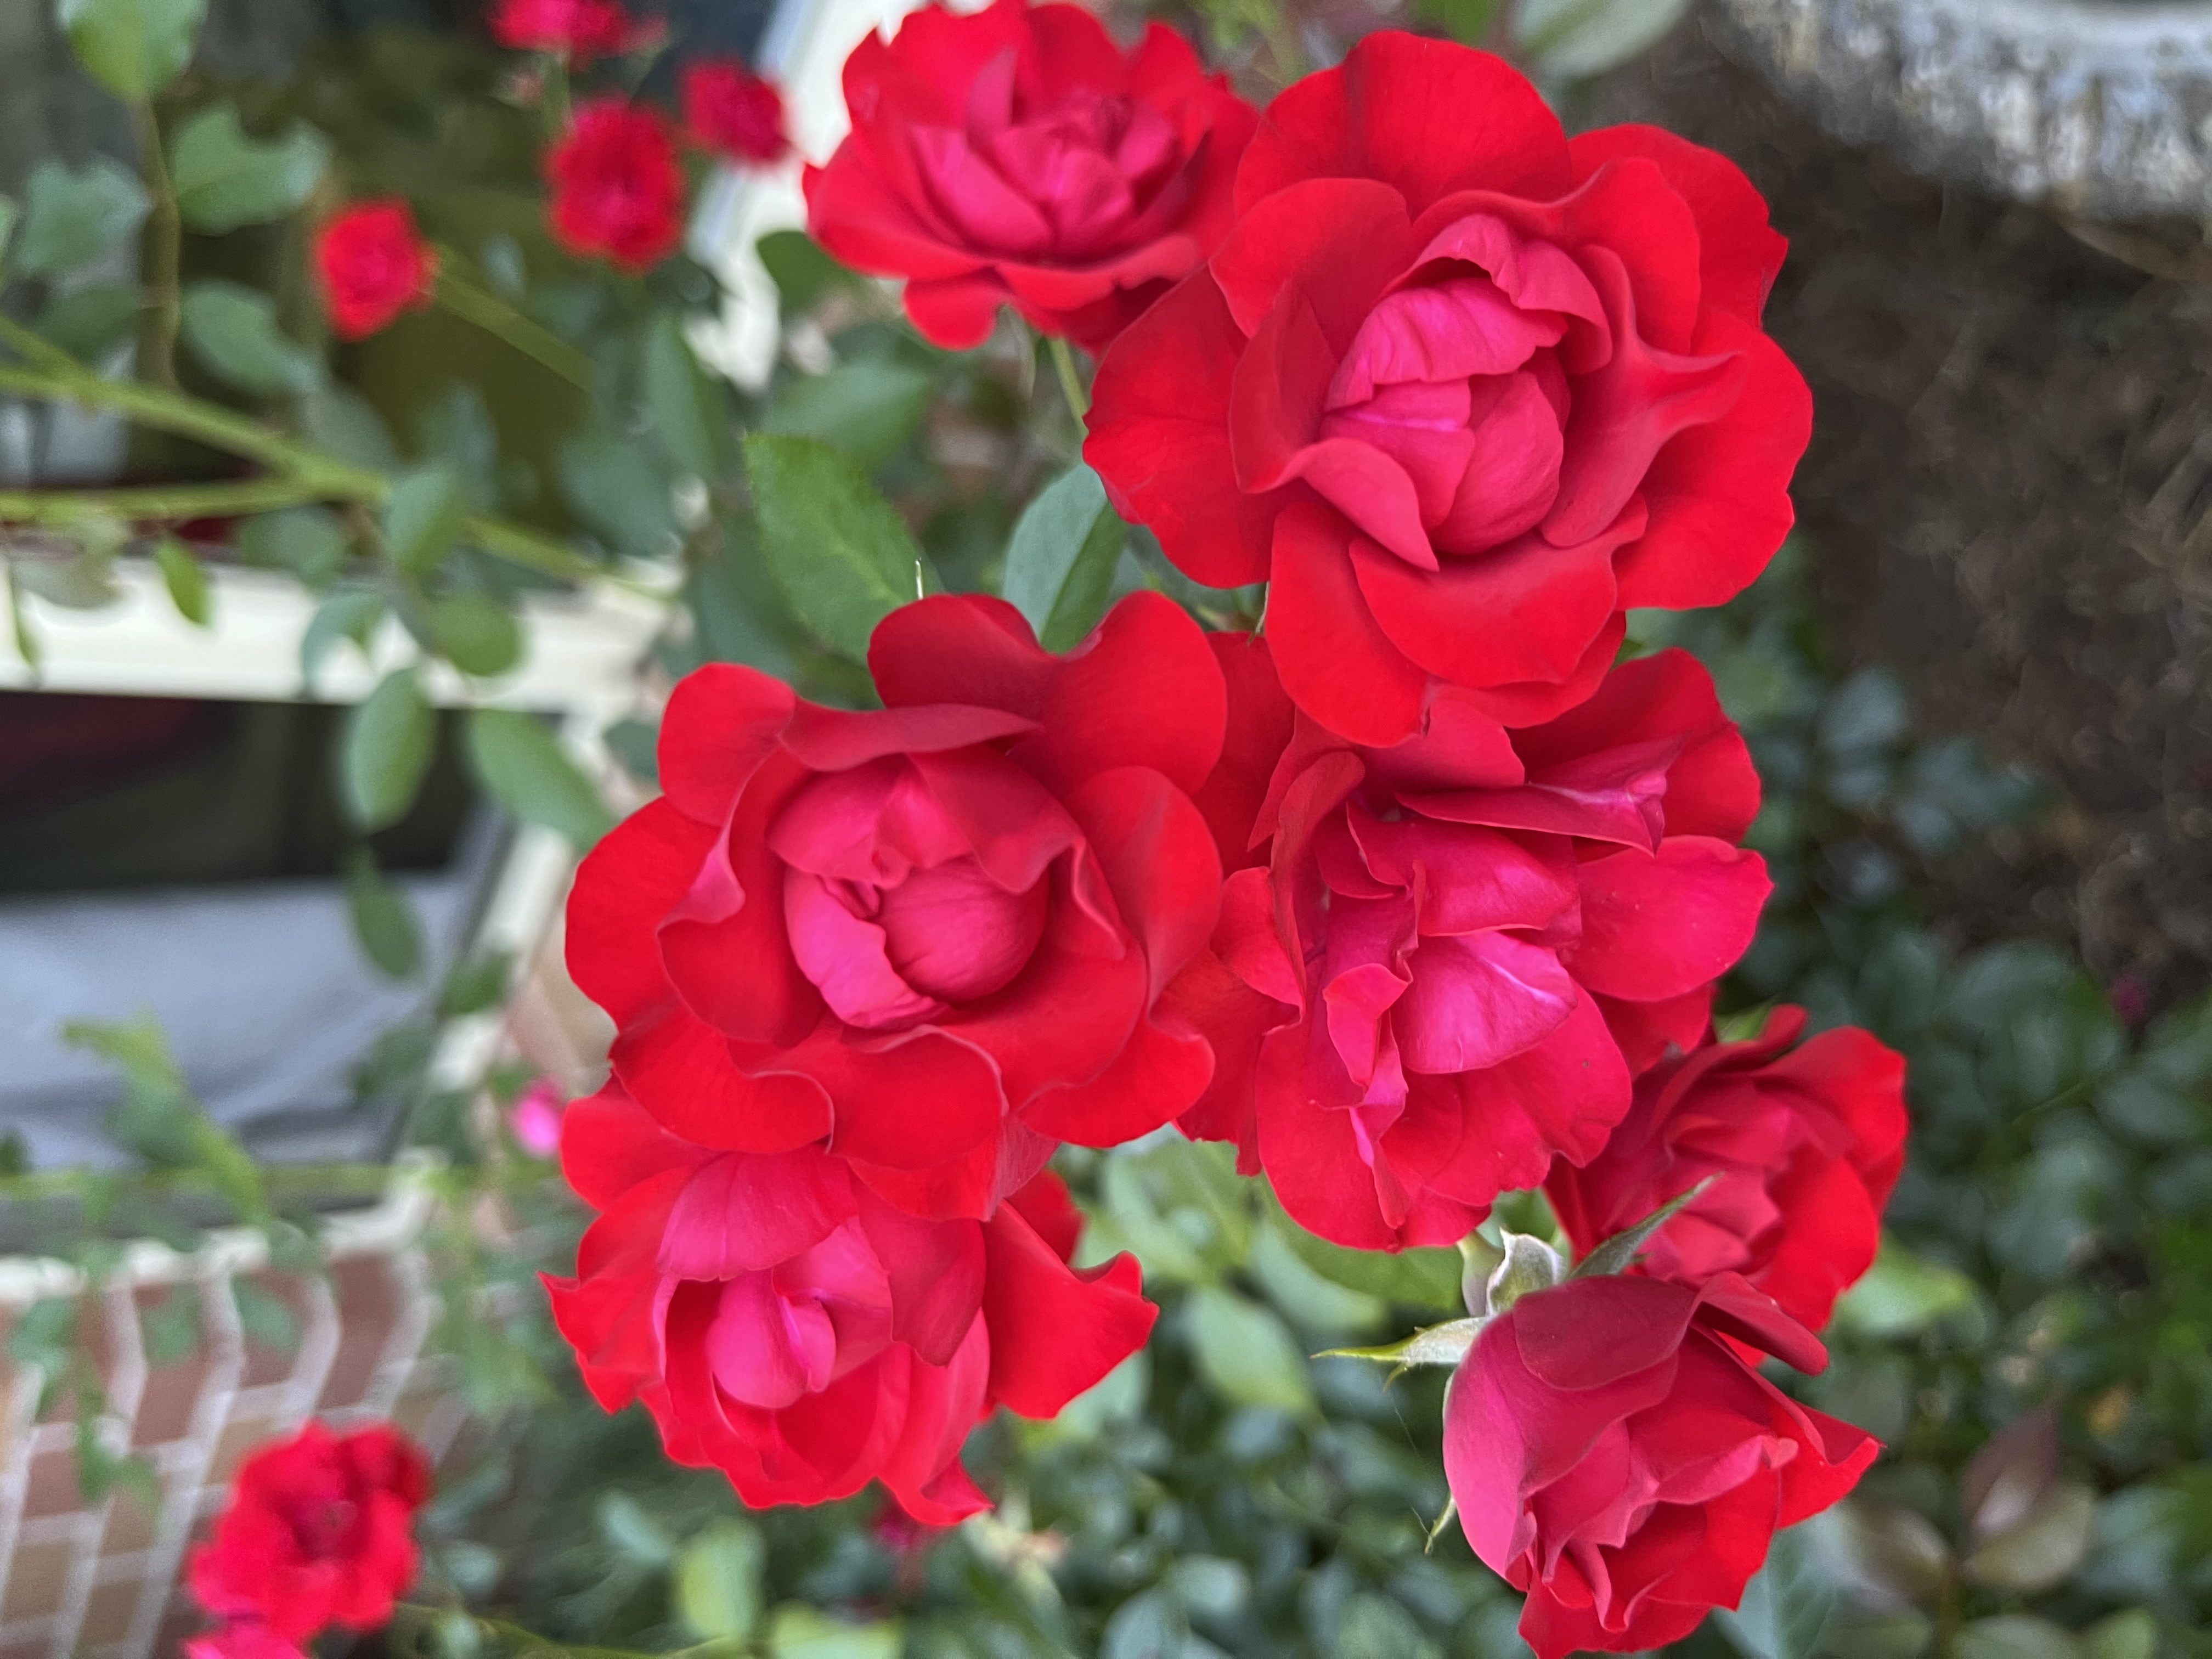
flowers, flower, plant, petal, Hybrid tea rose, botany, pink, rose, grass, rosa centifolia, shrub, flowering plant, annual plant, garden roses, rose family, rose order, floribunda, herbaceous plant, close up, magenta, peach, garden, groundcover, carmine, spring, floristry, china rose, Begonia family, perennial plant, plant stem, landscape, floral design, rosa wichuraiana, flower arranging, coquelicot, geranium, rosa gallica, begonia, impatiens